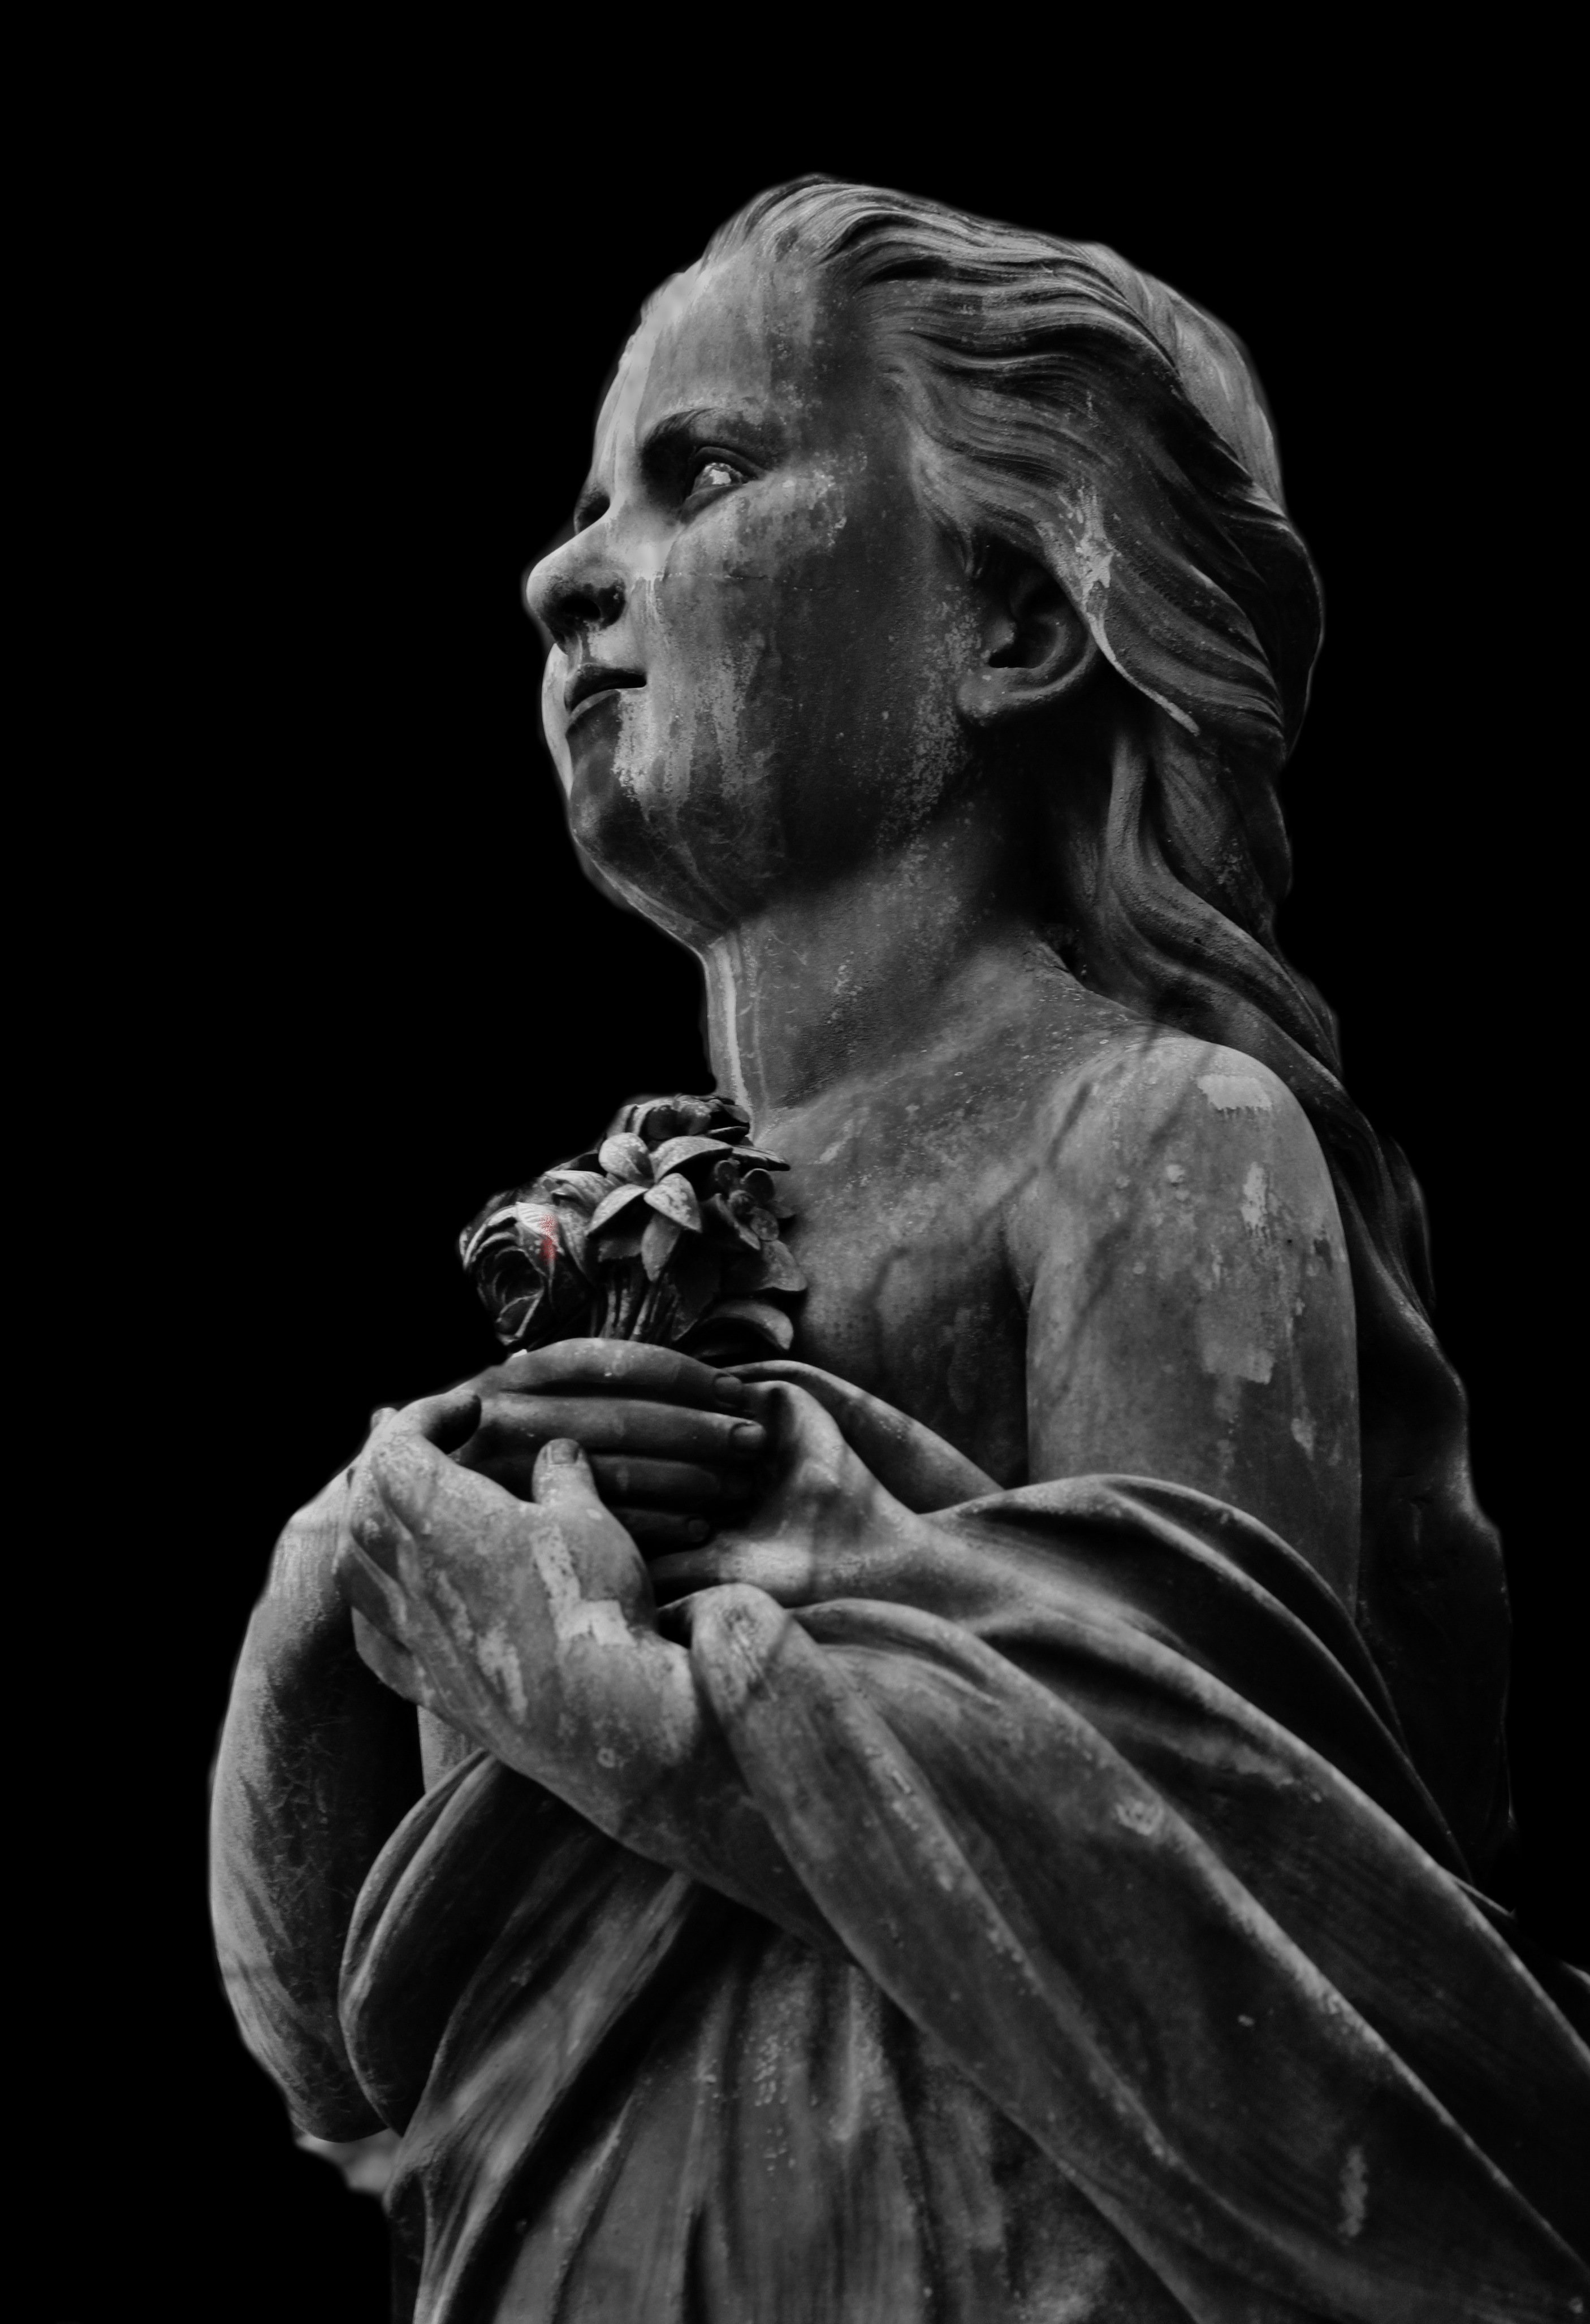
black and white, girl, old, monument, statue, portrait, darkness, cemetery, monochrome, tombstone, long hair, grave, sculpture, angel, art, figure, tomb, angel figure, bouquet of flowers, ailing, stone sculpture, still image, monochrome photography